No Frauds

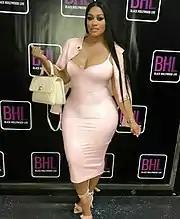
Rah Ali, an American television personality and Remy Ma's co-star on the reality television series "", is mentioned by Minaj in "No Frauds" and makes an appearance in the song's music video.

The music video for "No Frauds" was released on April 19, 2017, a month after the song's release, and directed by Benny Boom. The video was filmed in various locations throughout London, including in front of Big Ben and in a club, and features Minaj, Drake, and Lil Wayne posing in those locations. In the video, Minaj wears clothing from Alexander McQueen and Agent Provocateur, Demode, and Osmose. Ma's "" co-star and former friend, Rah Ali, also makes a cameo in the video. The video was described as "flashy" and "luxurious" by Nolan Feeney of "Entertainment Weekly".